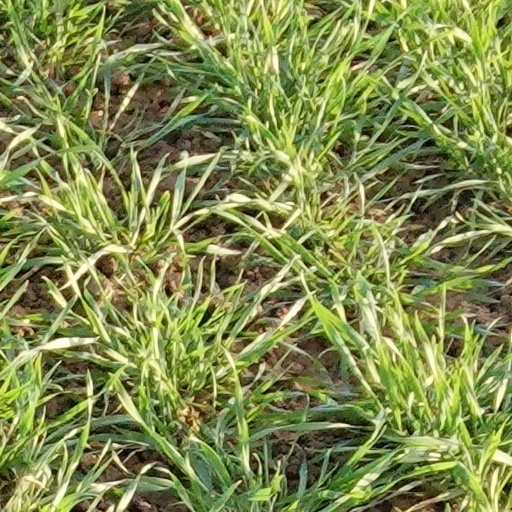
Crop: wheat